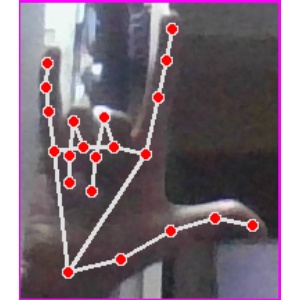
अक्षर: व